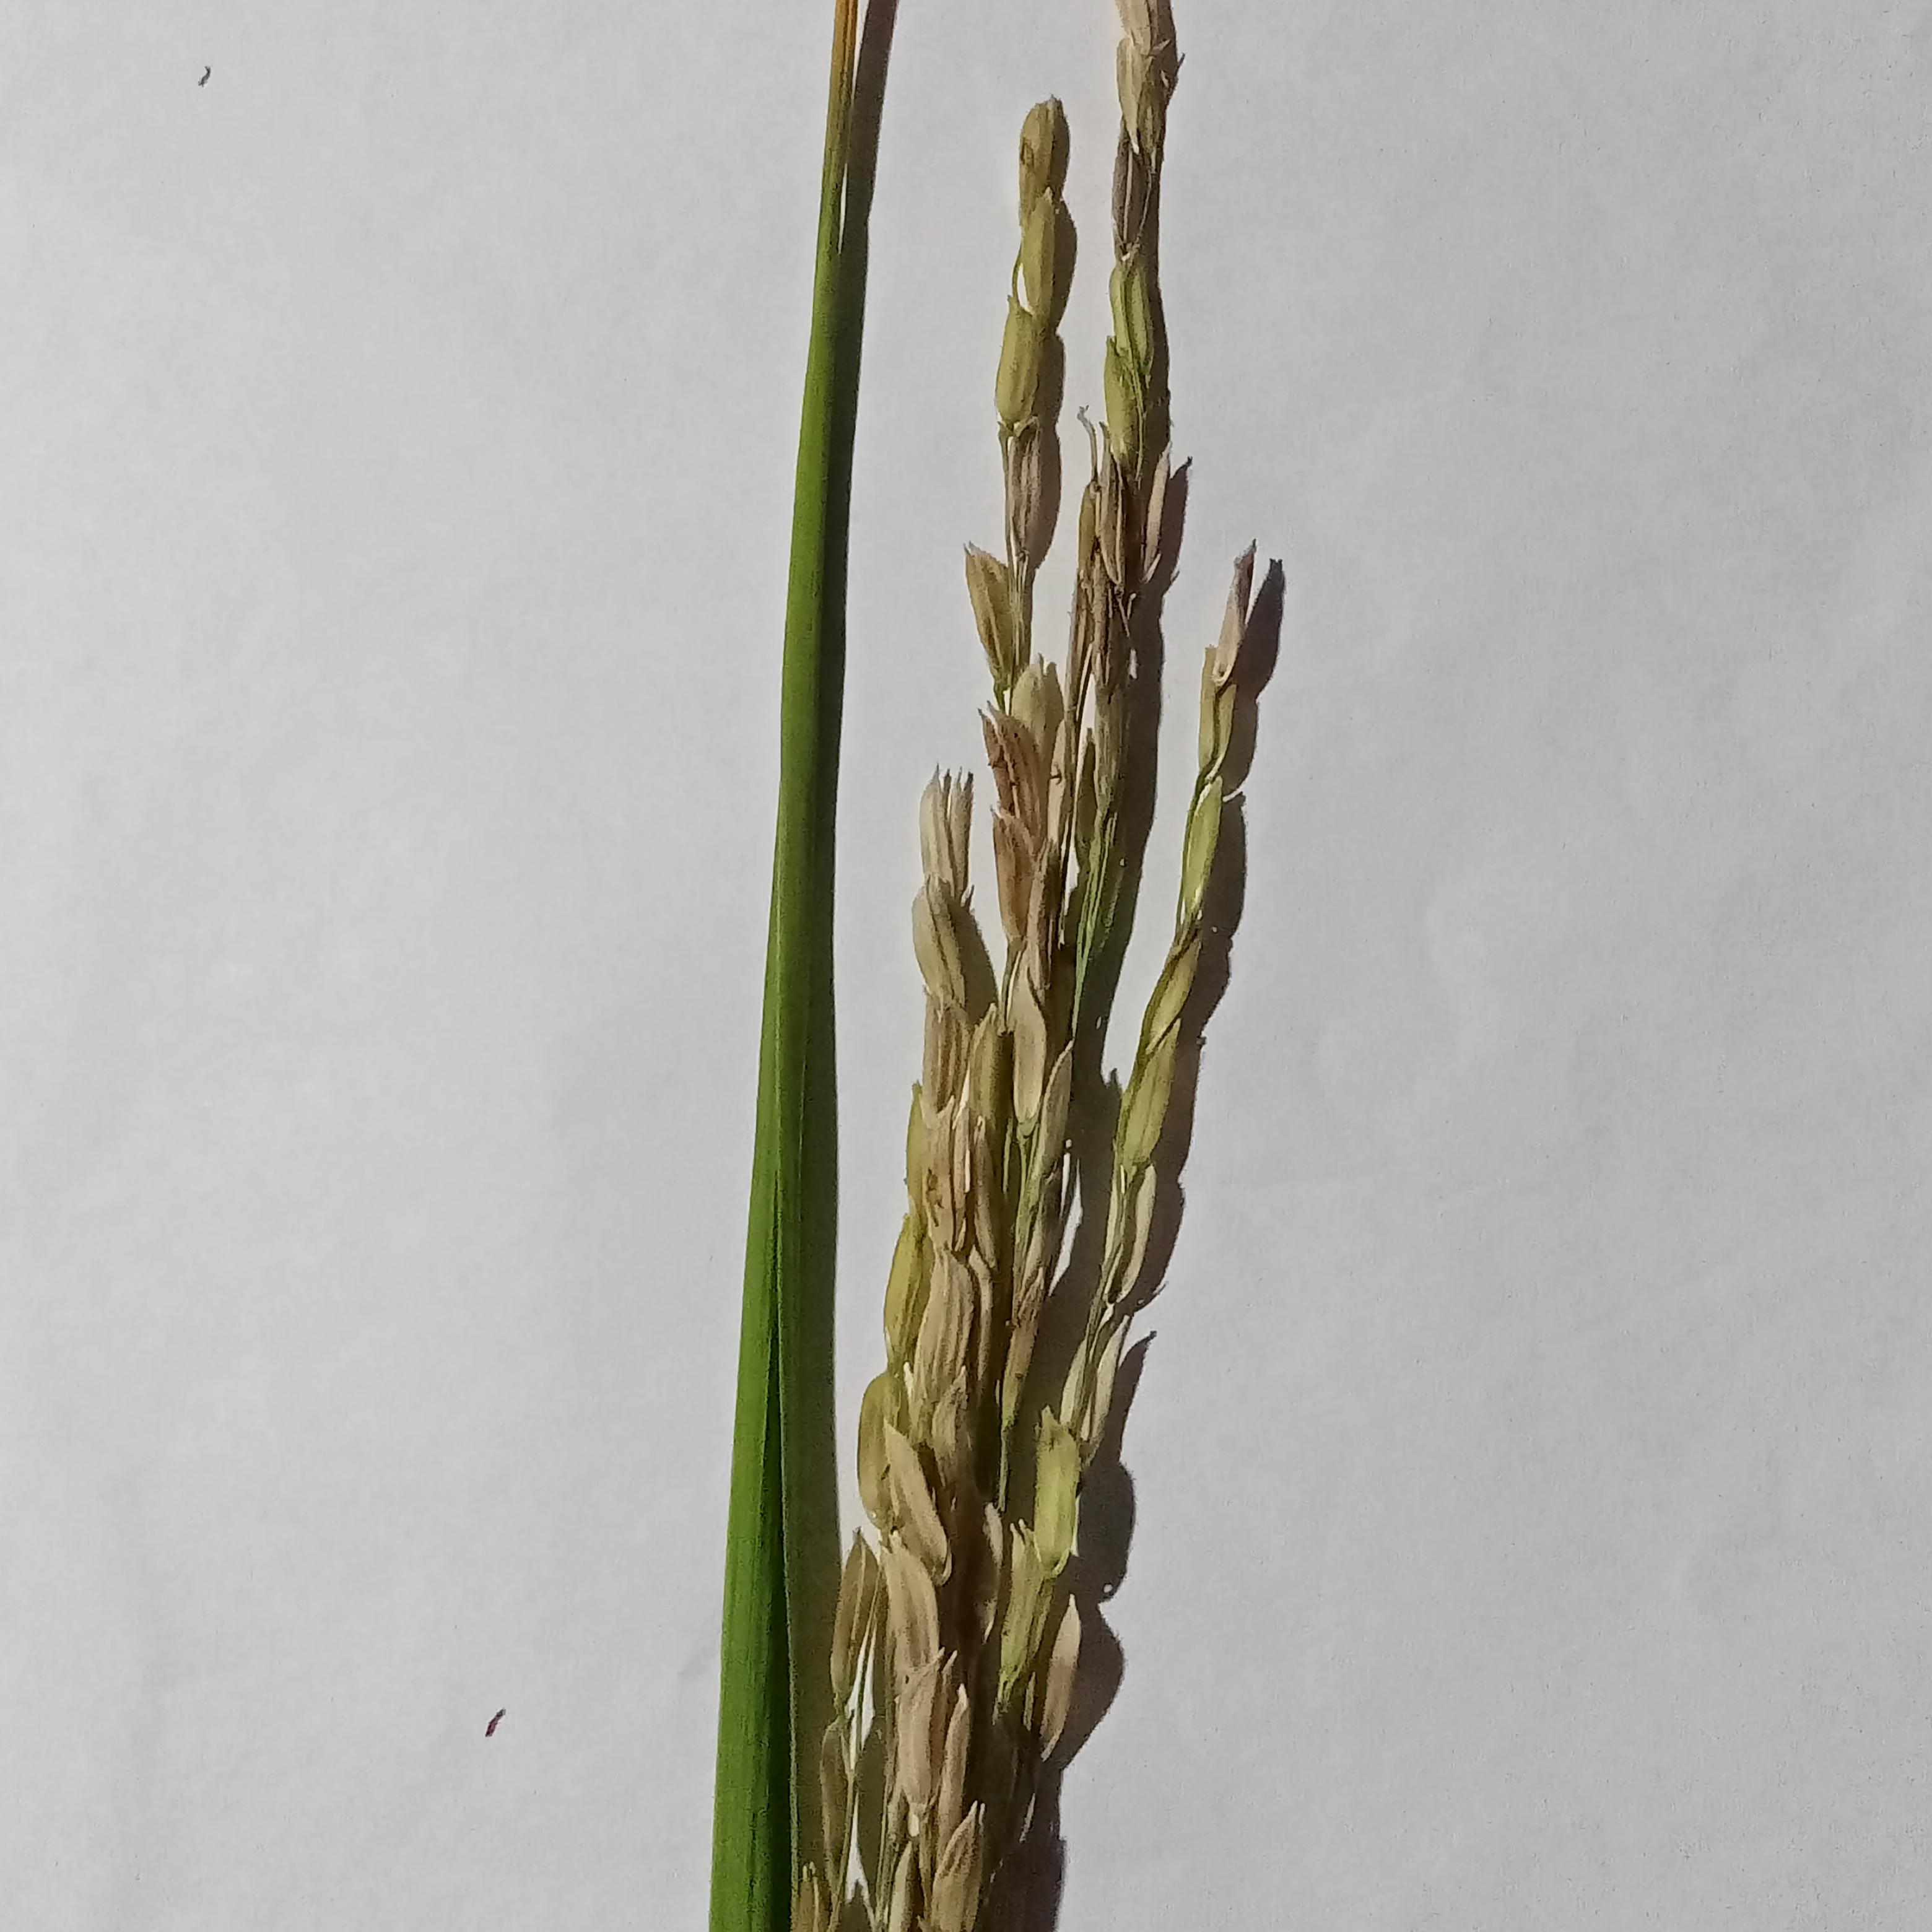
Label: Rice___Neck_Blast